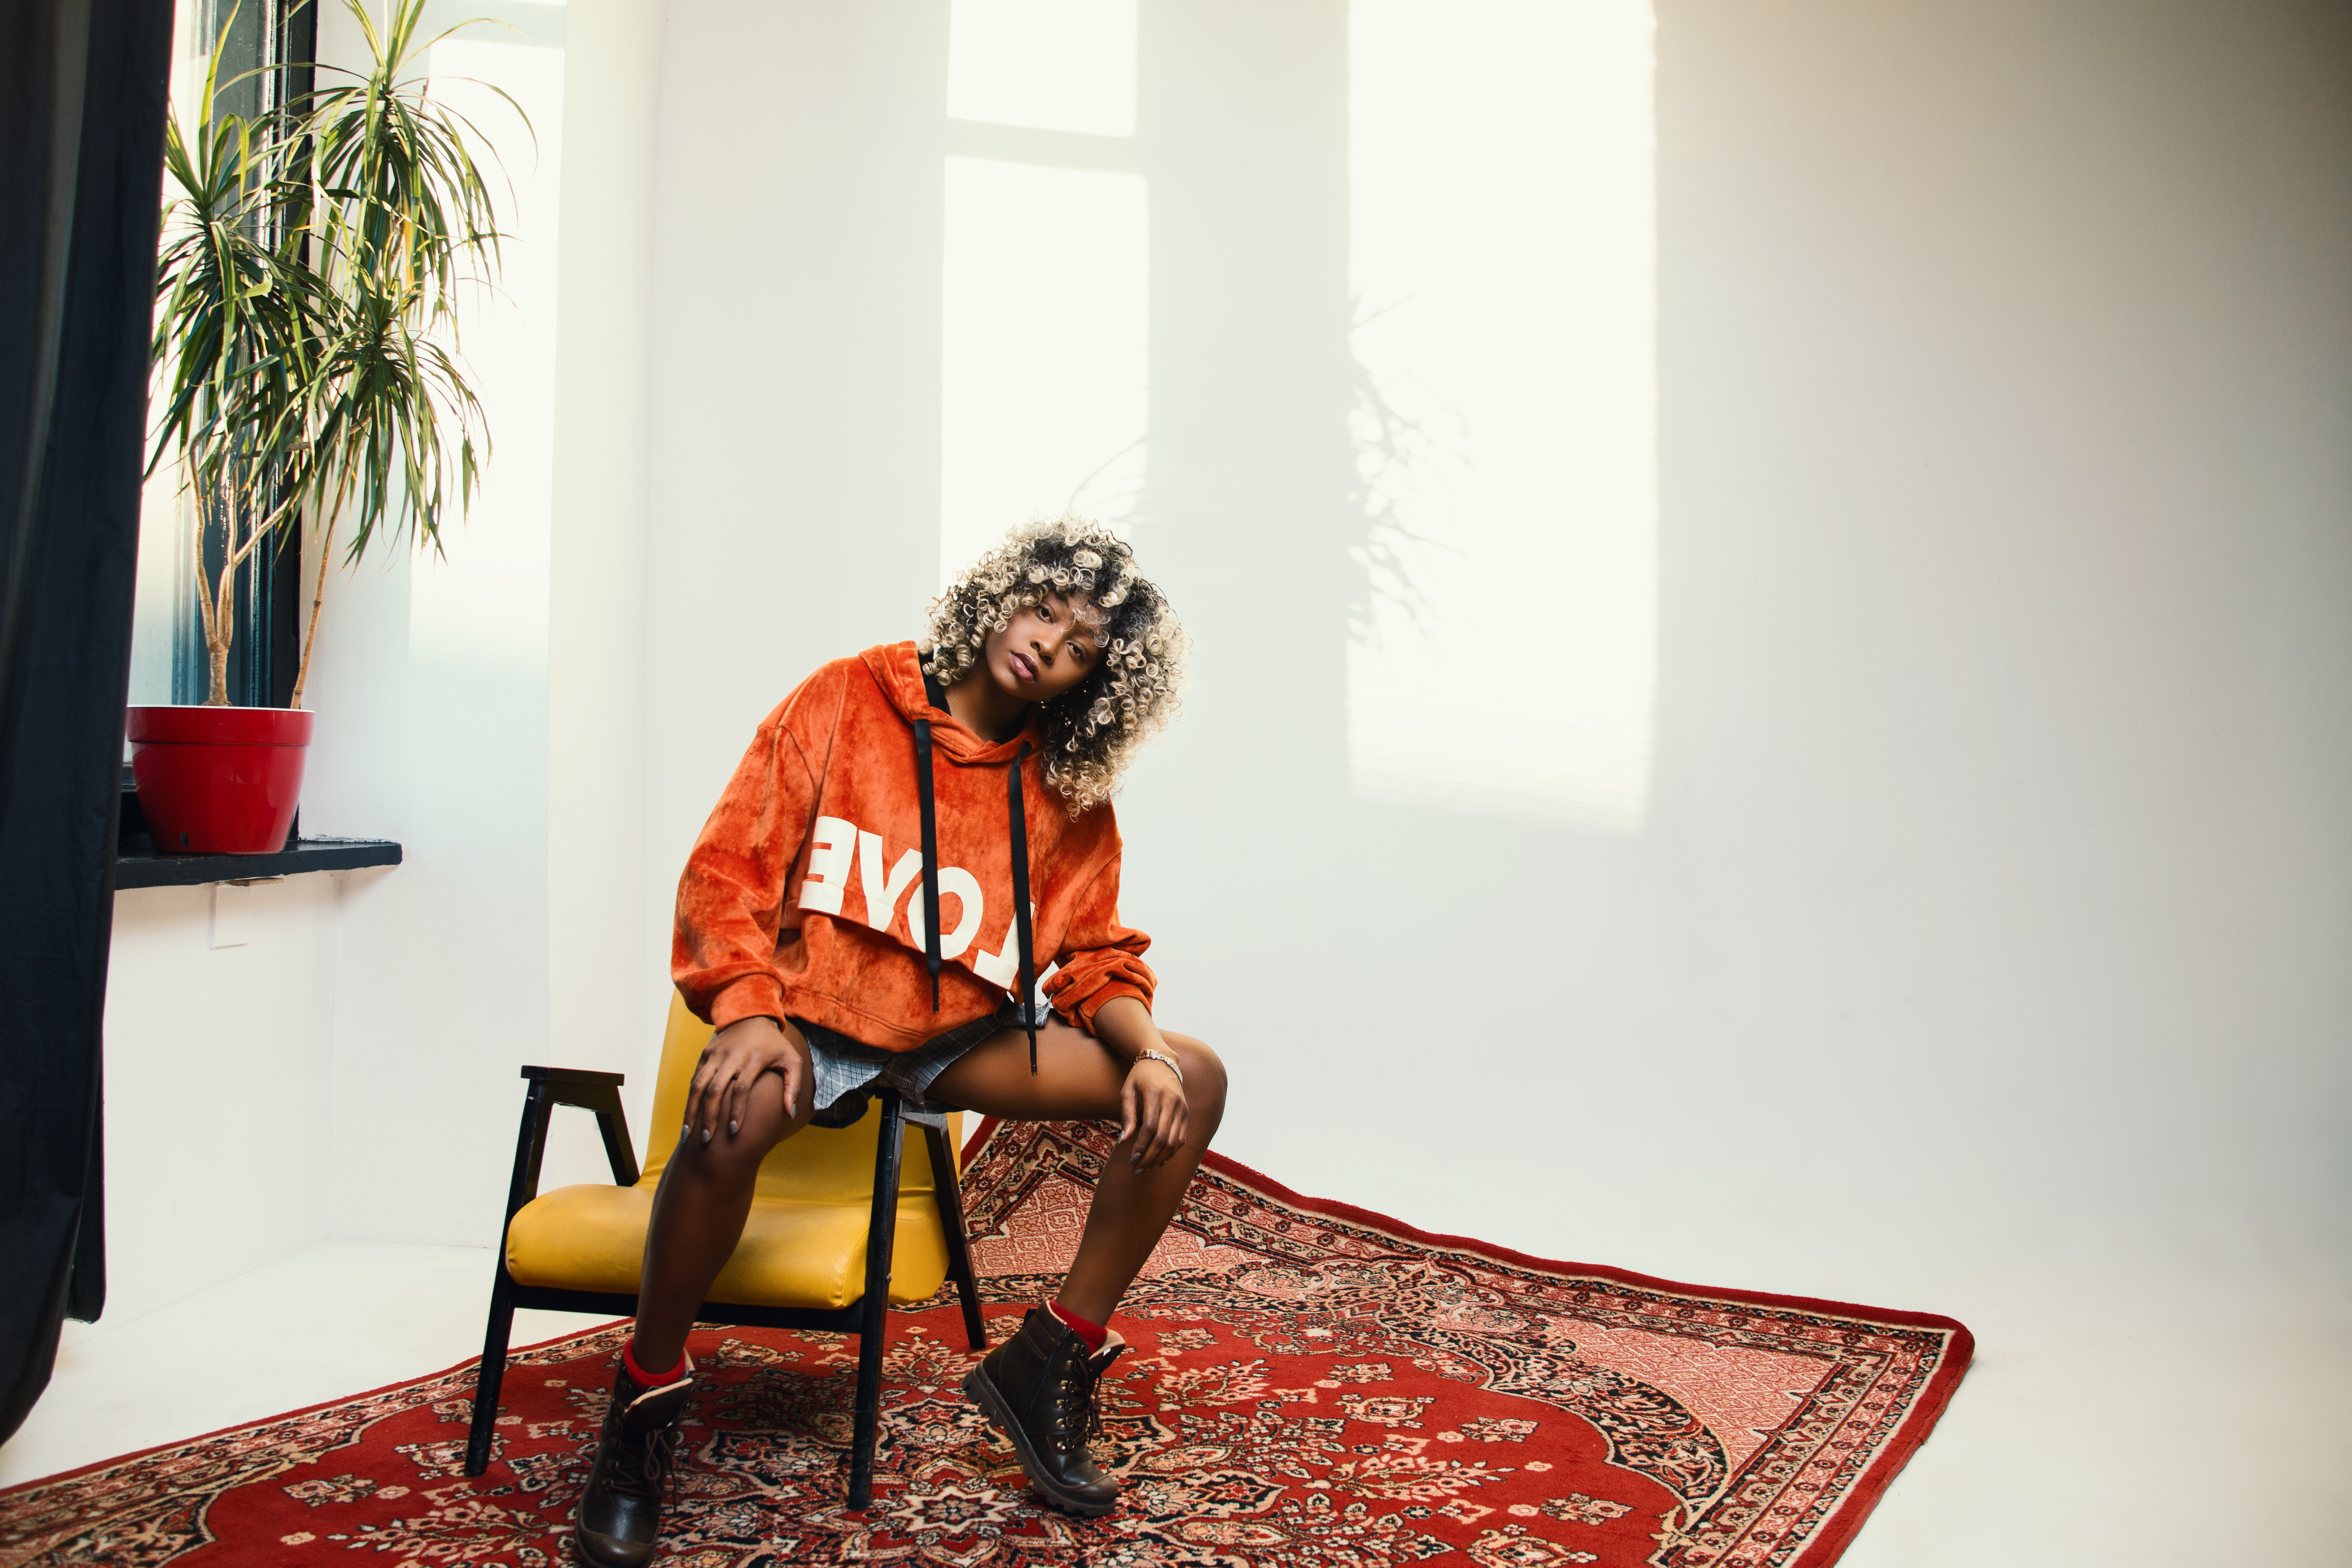
model, blogger, fashion stylist, photographer, sitting, furniture, flooring, interior design, girl, table, human behavior